Joseph J. Rohrer Farm

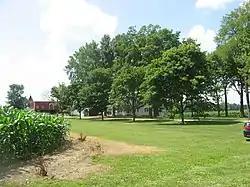
Joseph J. Rohrer Farm, July 2013

Joseph J. Rohrer Farm, also known as Rohrer Place, is a historic farm and national historic district located in Harrison Township, Elkhart County, Indiana. The house was built in 1858, and is a two-story, three-bay, frame dwelling with Federal style design elements. It has a side gable slate roof and full-width front porch. The property also includes the contributing old house (c. 1854), bank barn (1861), chicken house, smokehouse, and corn crib.